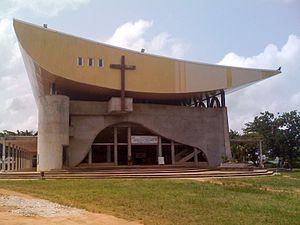
Paroisse catholique Saint-Laurent de Yopougon, Côte d'Ivoire
Yopougon, surnommée Yop City ou Poye, est l'une des 15 communes du district d'Abidjan.